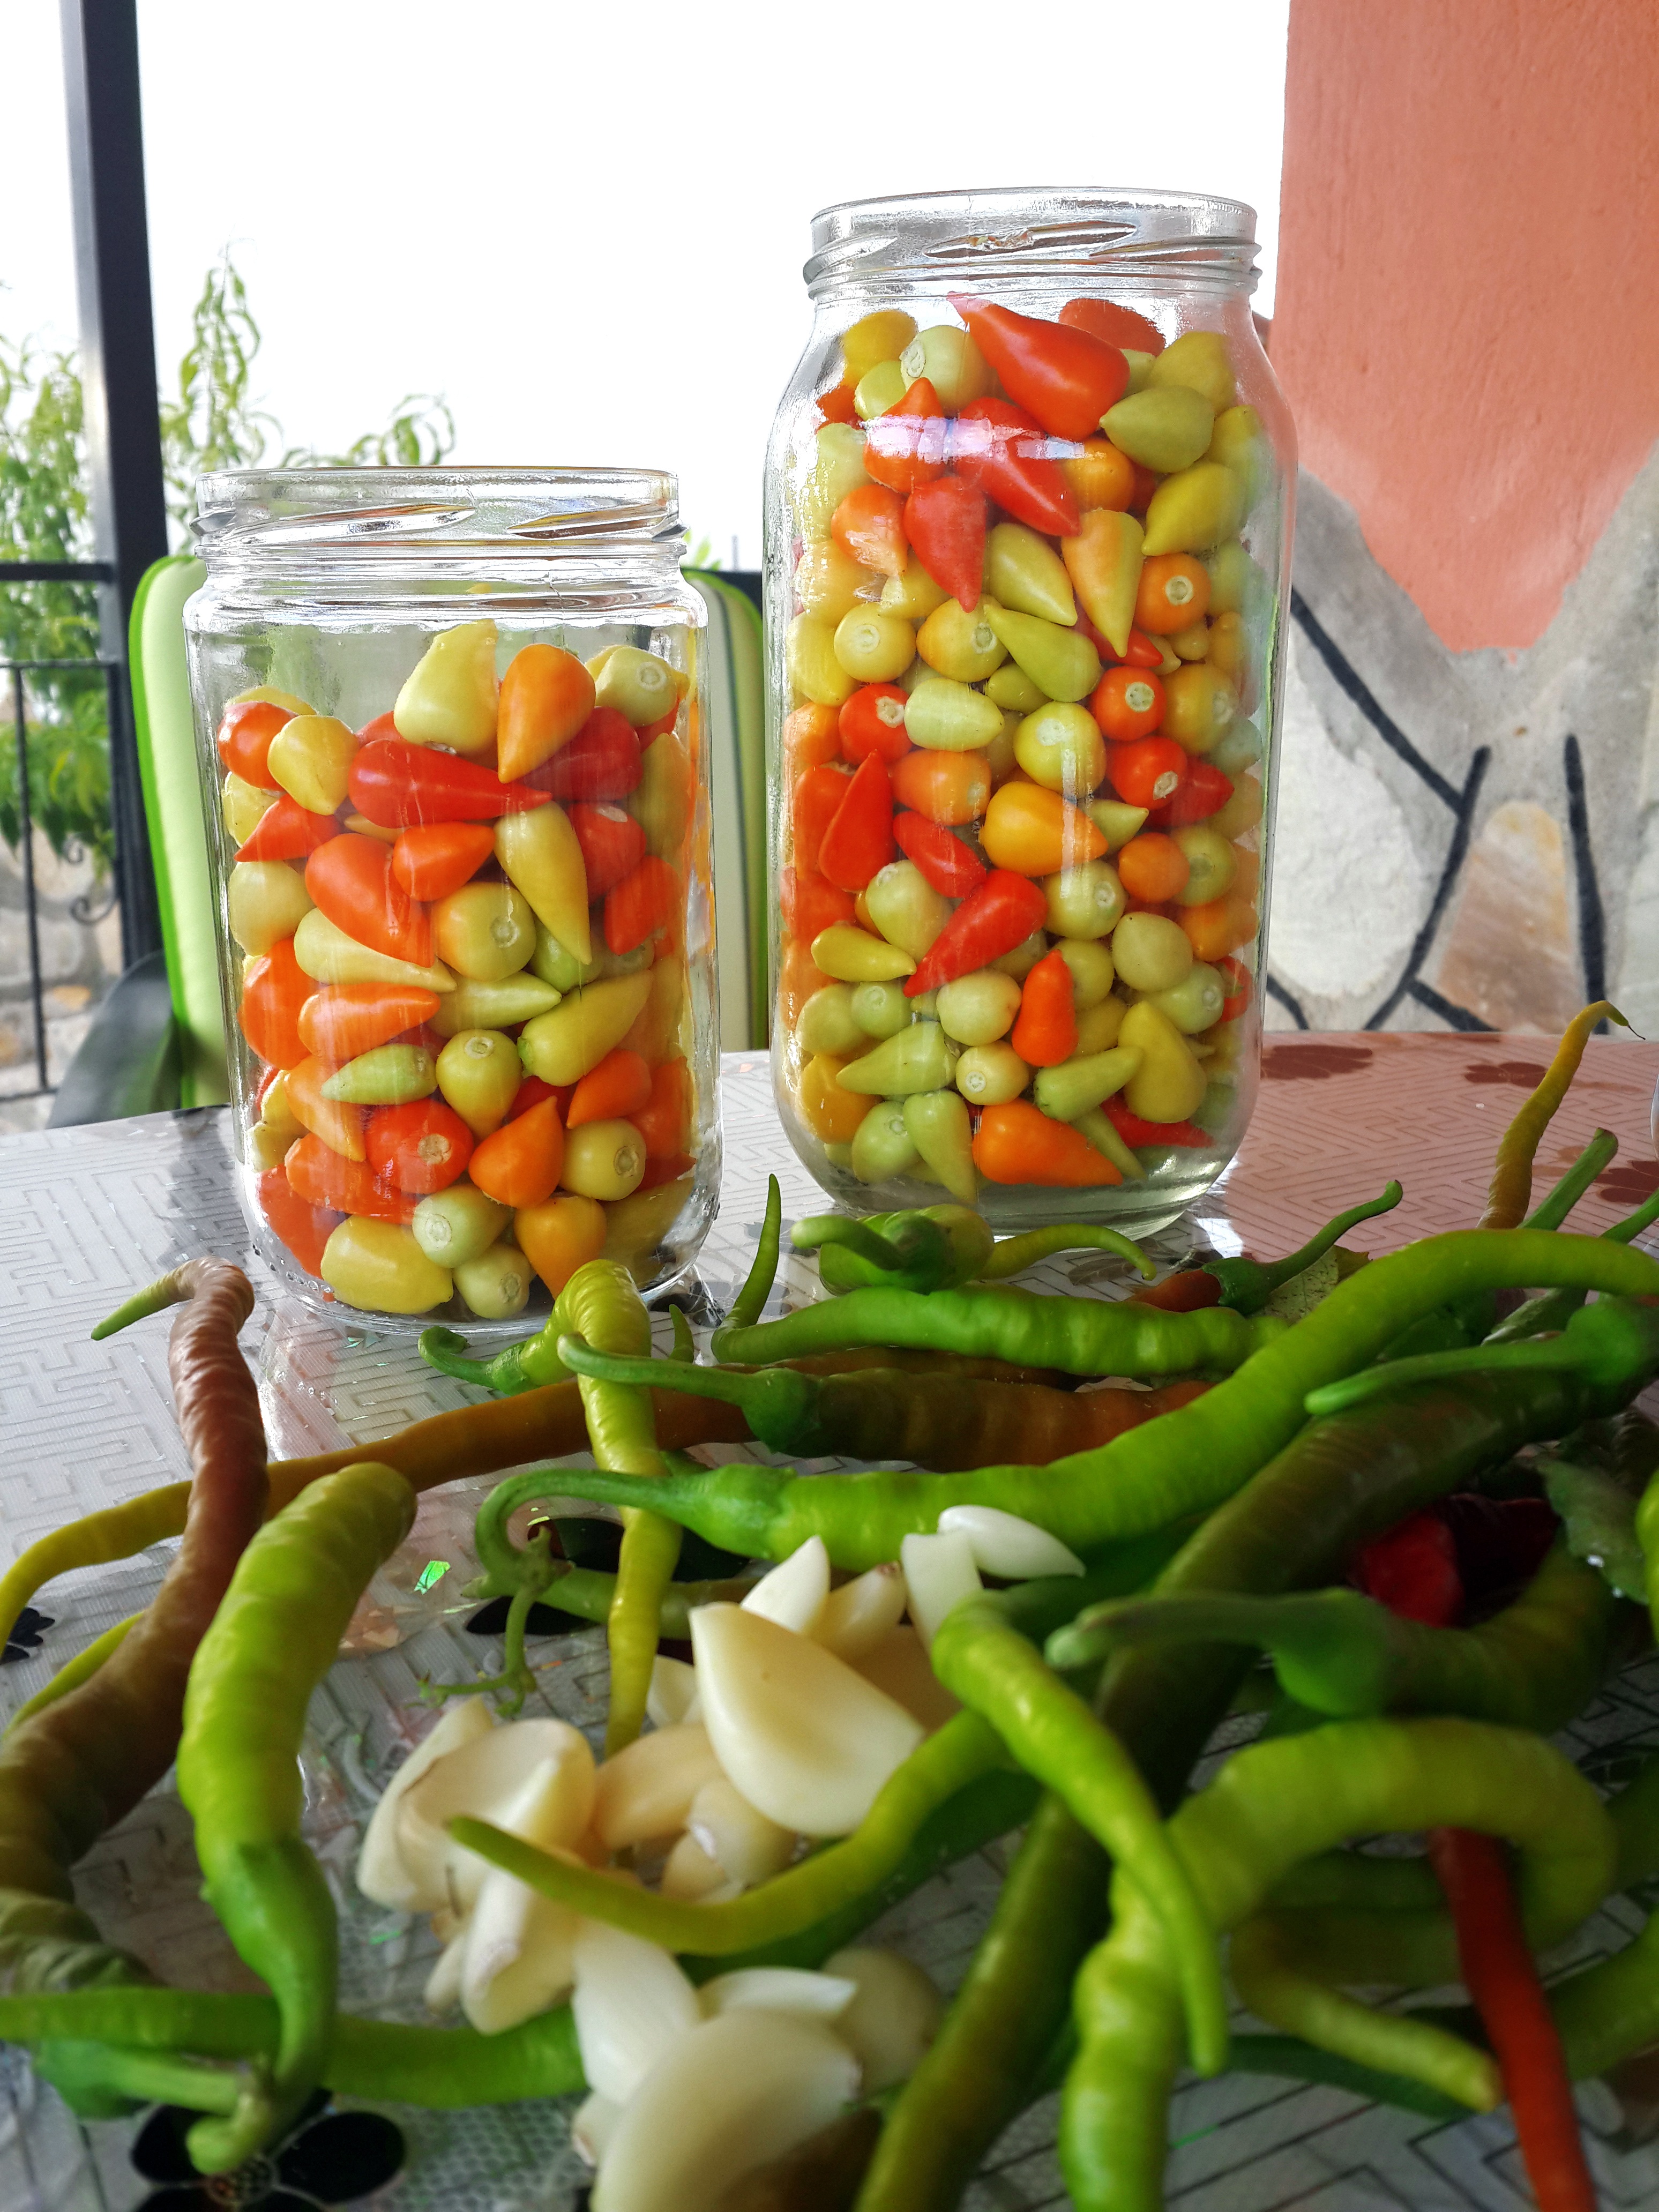
nature, winter, plant, fruit, dish, meal, food, pepper, garlic, produce, vegetable, peace, lunch, preparation, tomato, turkey, marine, pickle, vinegar, organic, flowering plant, pickling, kusadasi, land plant, food preservation, peperoncini, bell peppers and chili peppers, tursu